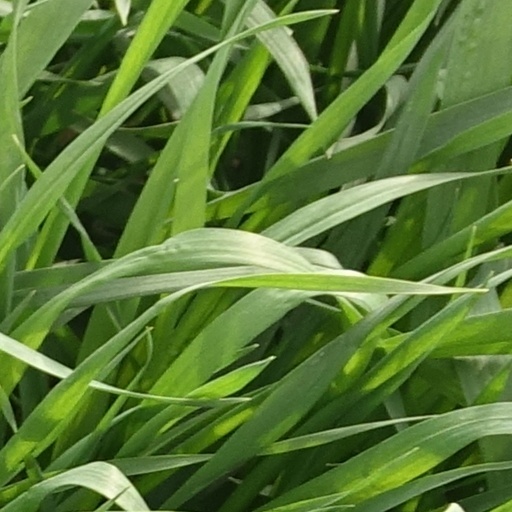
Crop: wheat